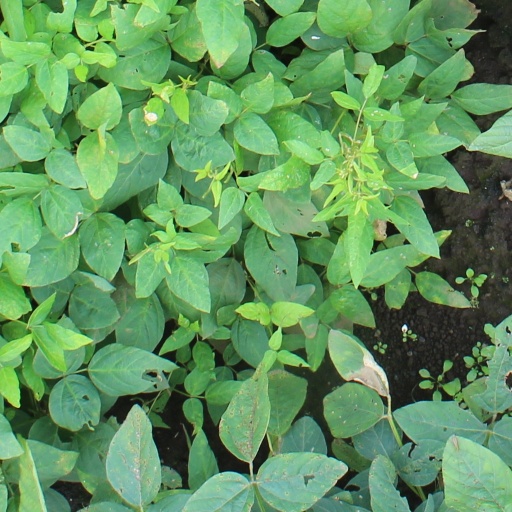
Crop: soybean